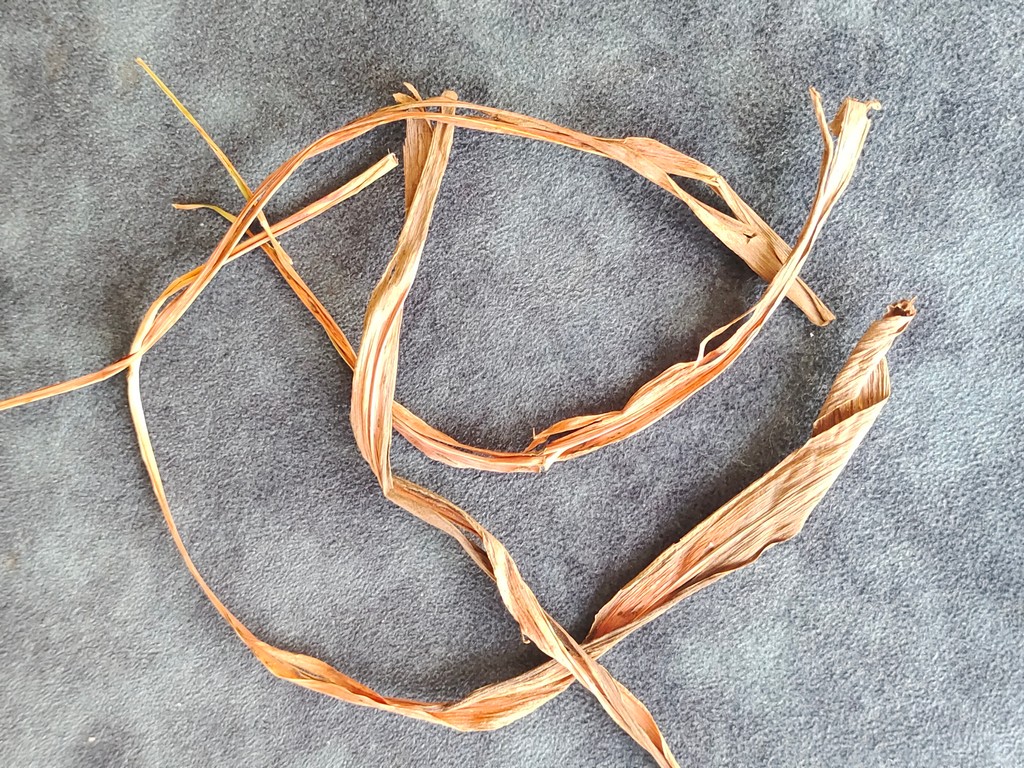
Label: Dried